Neuroshima Hex!

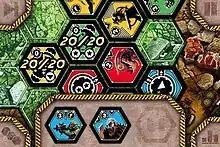

Neuroshima Hex! is a Polish tactical board game based on the "Neuroshima" role-playing game. It is designed by and published in 2005 by (Portal Publishing House), with second edition in 2008 and third in 2013. The game is set in the same post-apocalyptic world as its RPG counterpart.